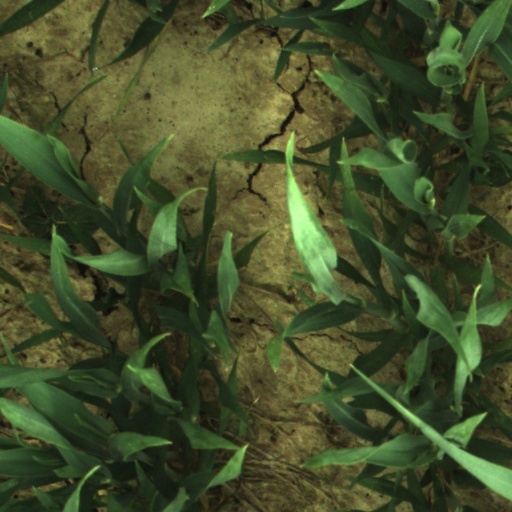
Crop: wheat